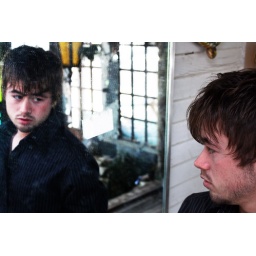
Self explanatory. I love the yellow lamp light hanging in the background.